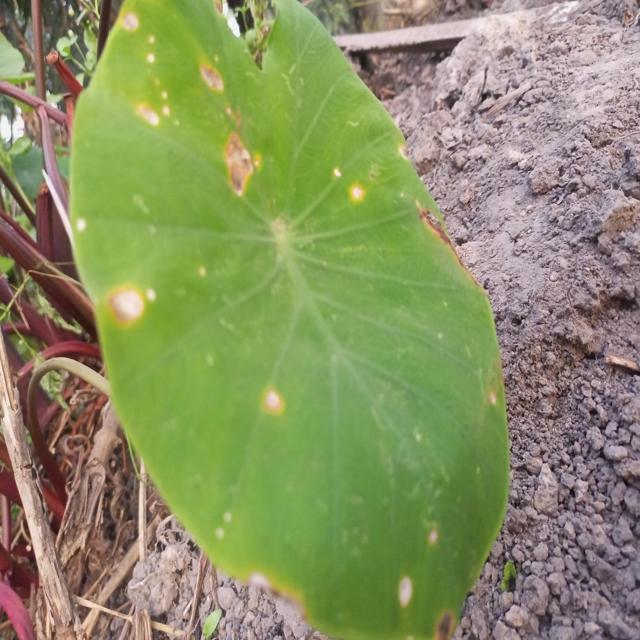
Label: Mid_Blight